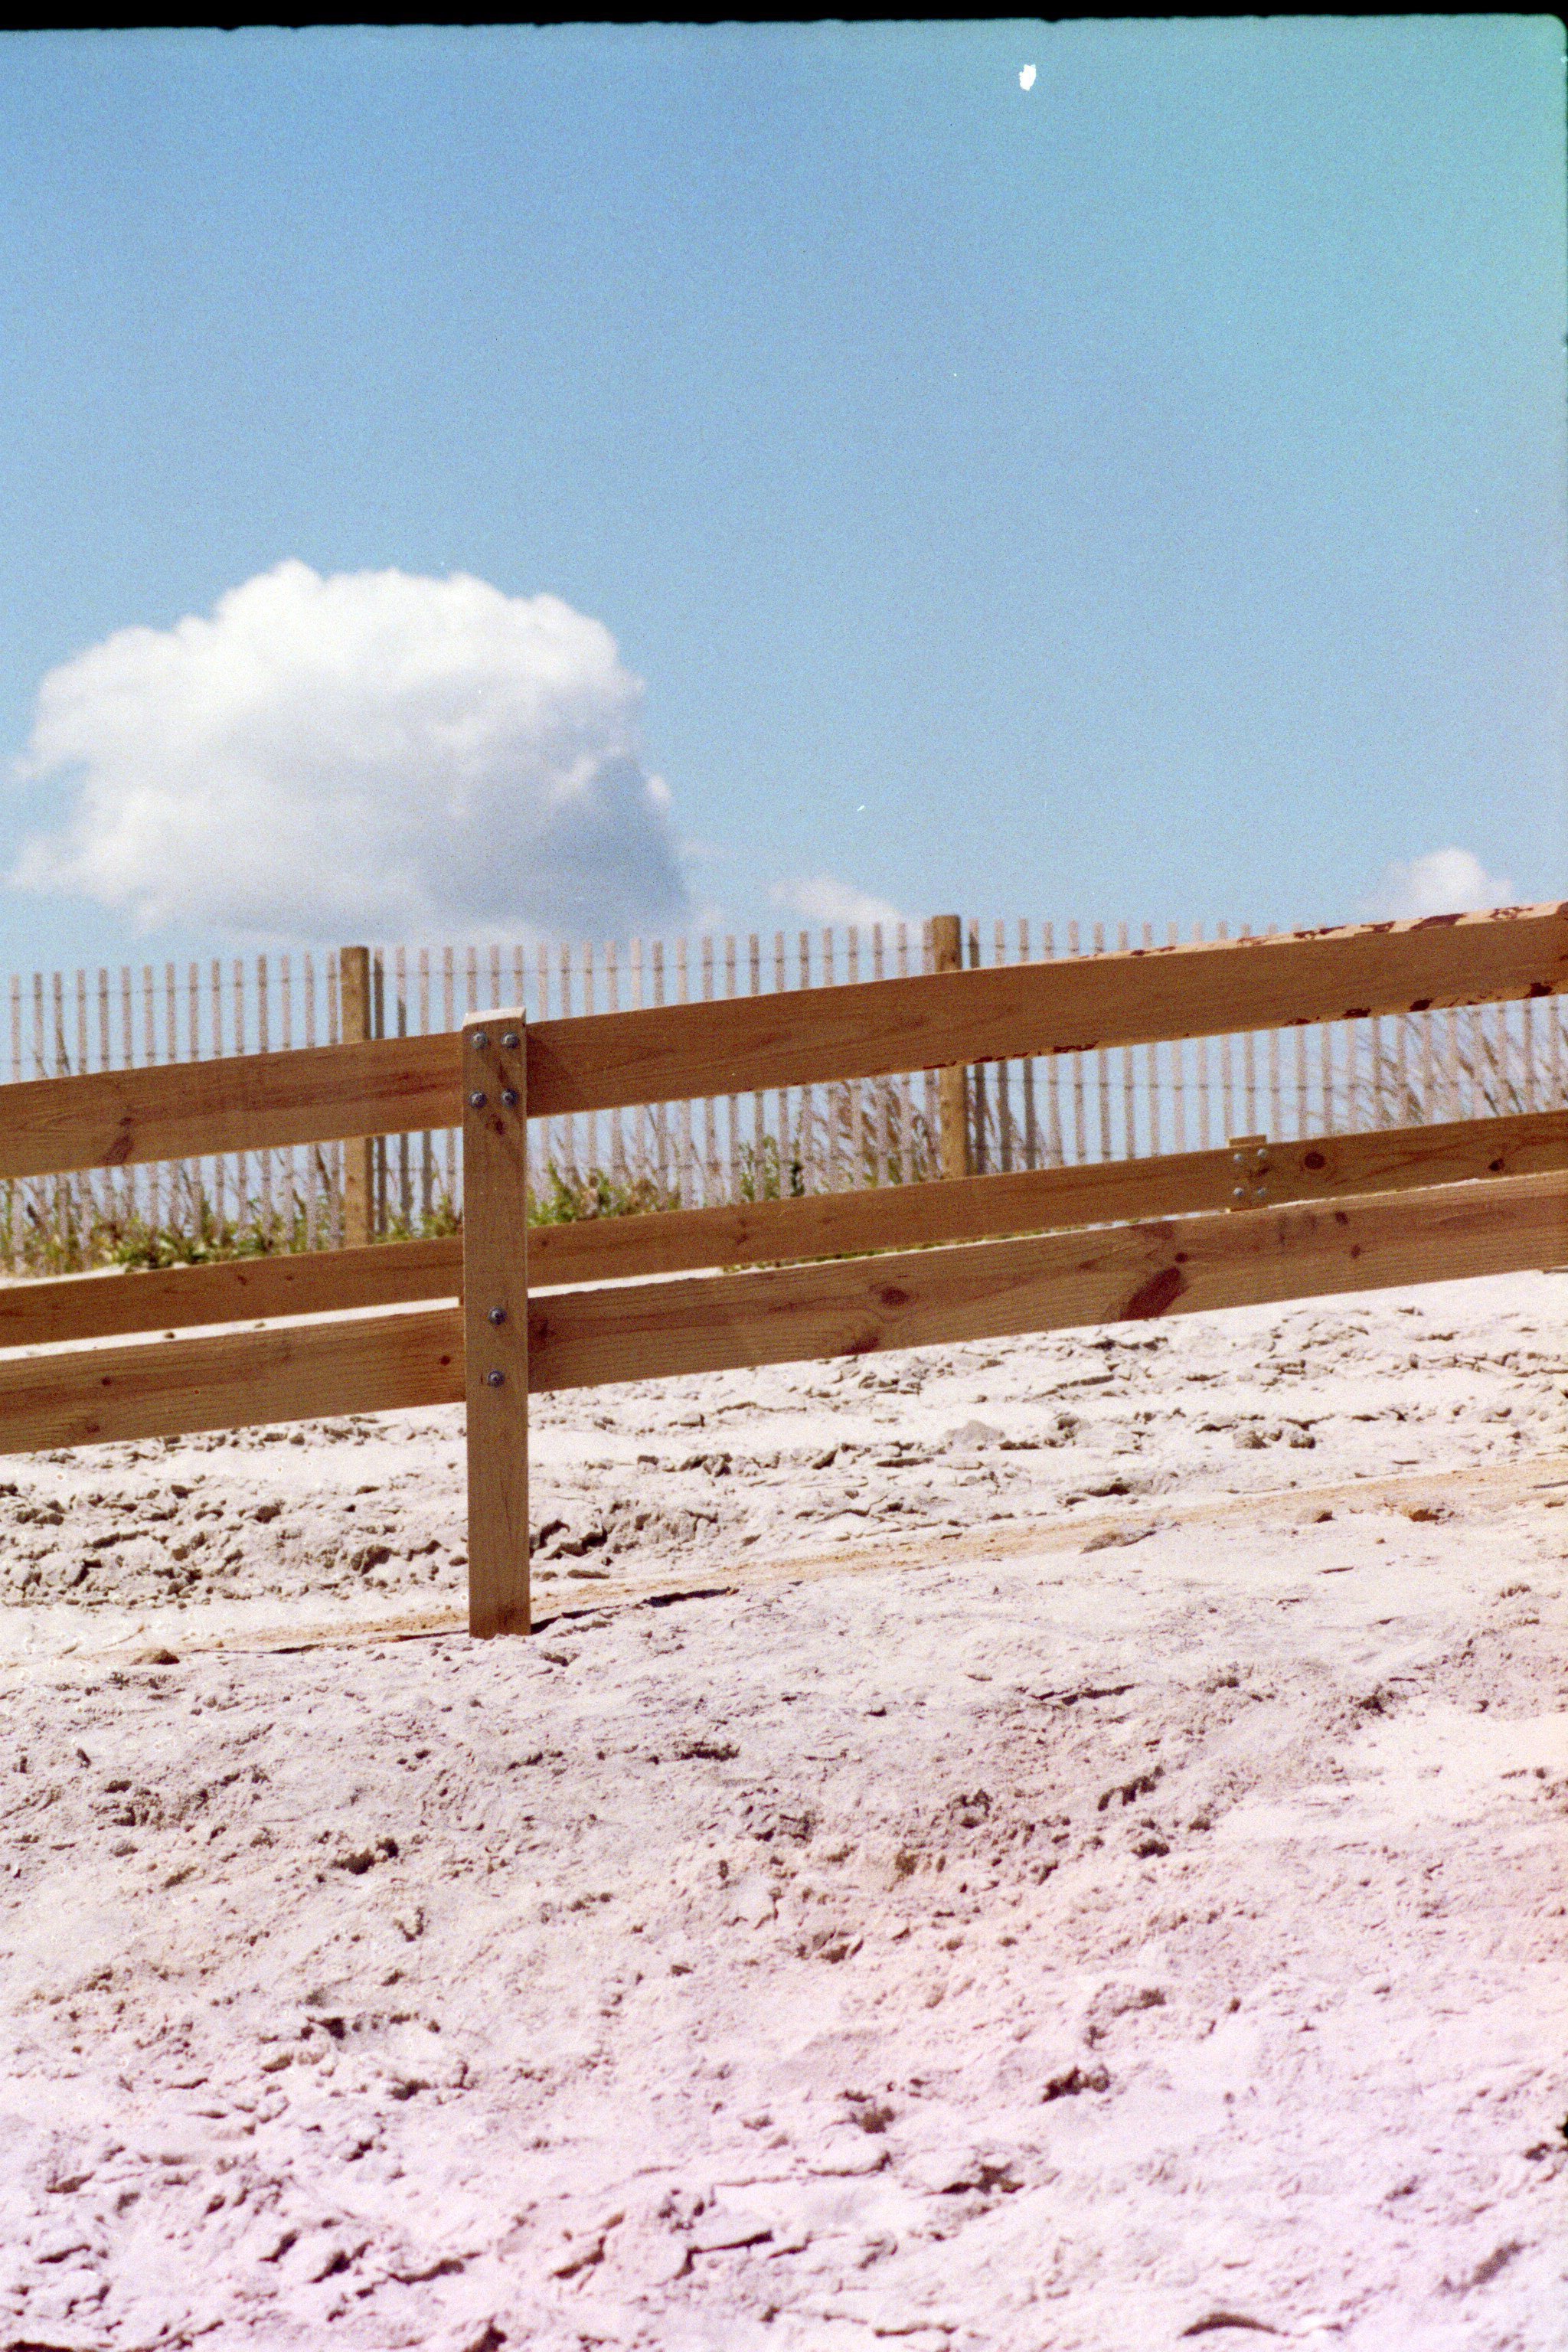
beach, sea, sand, snow, winter, fence, wood, weather, outdoor structure, home fencing